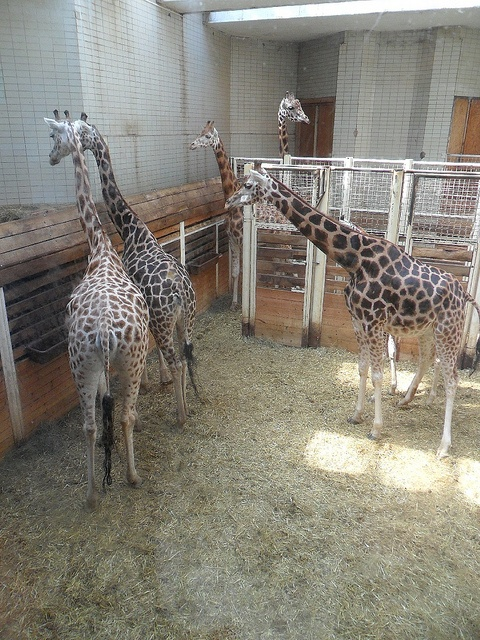
Five giraffes in an enclosure with hay on the floor.
Four giraffe standing next to each other in a pen.
a bunch of giraffes in a section of the zoo
five giraffe stand in side a fenced in area
Giraffes are standing in an enclosure peering over a fence.